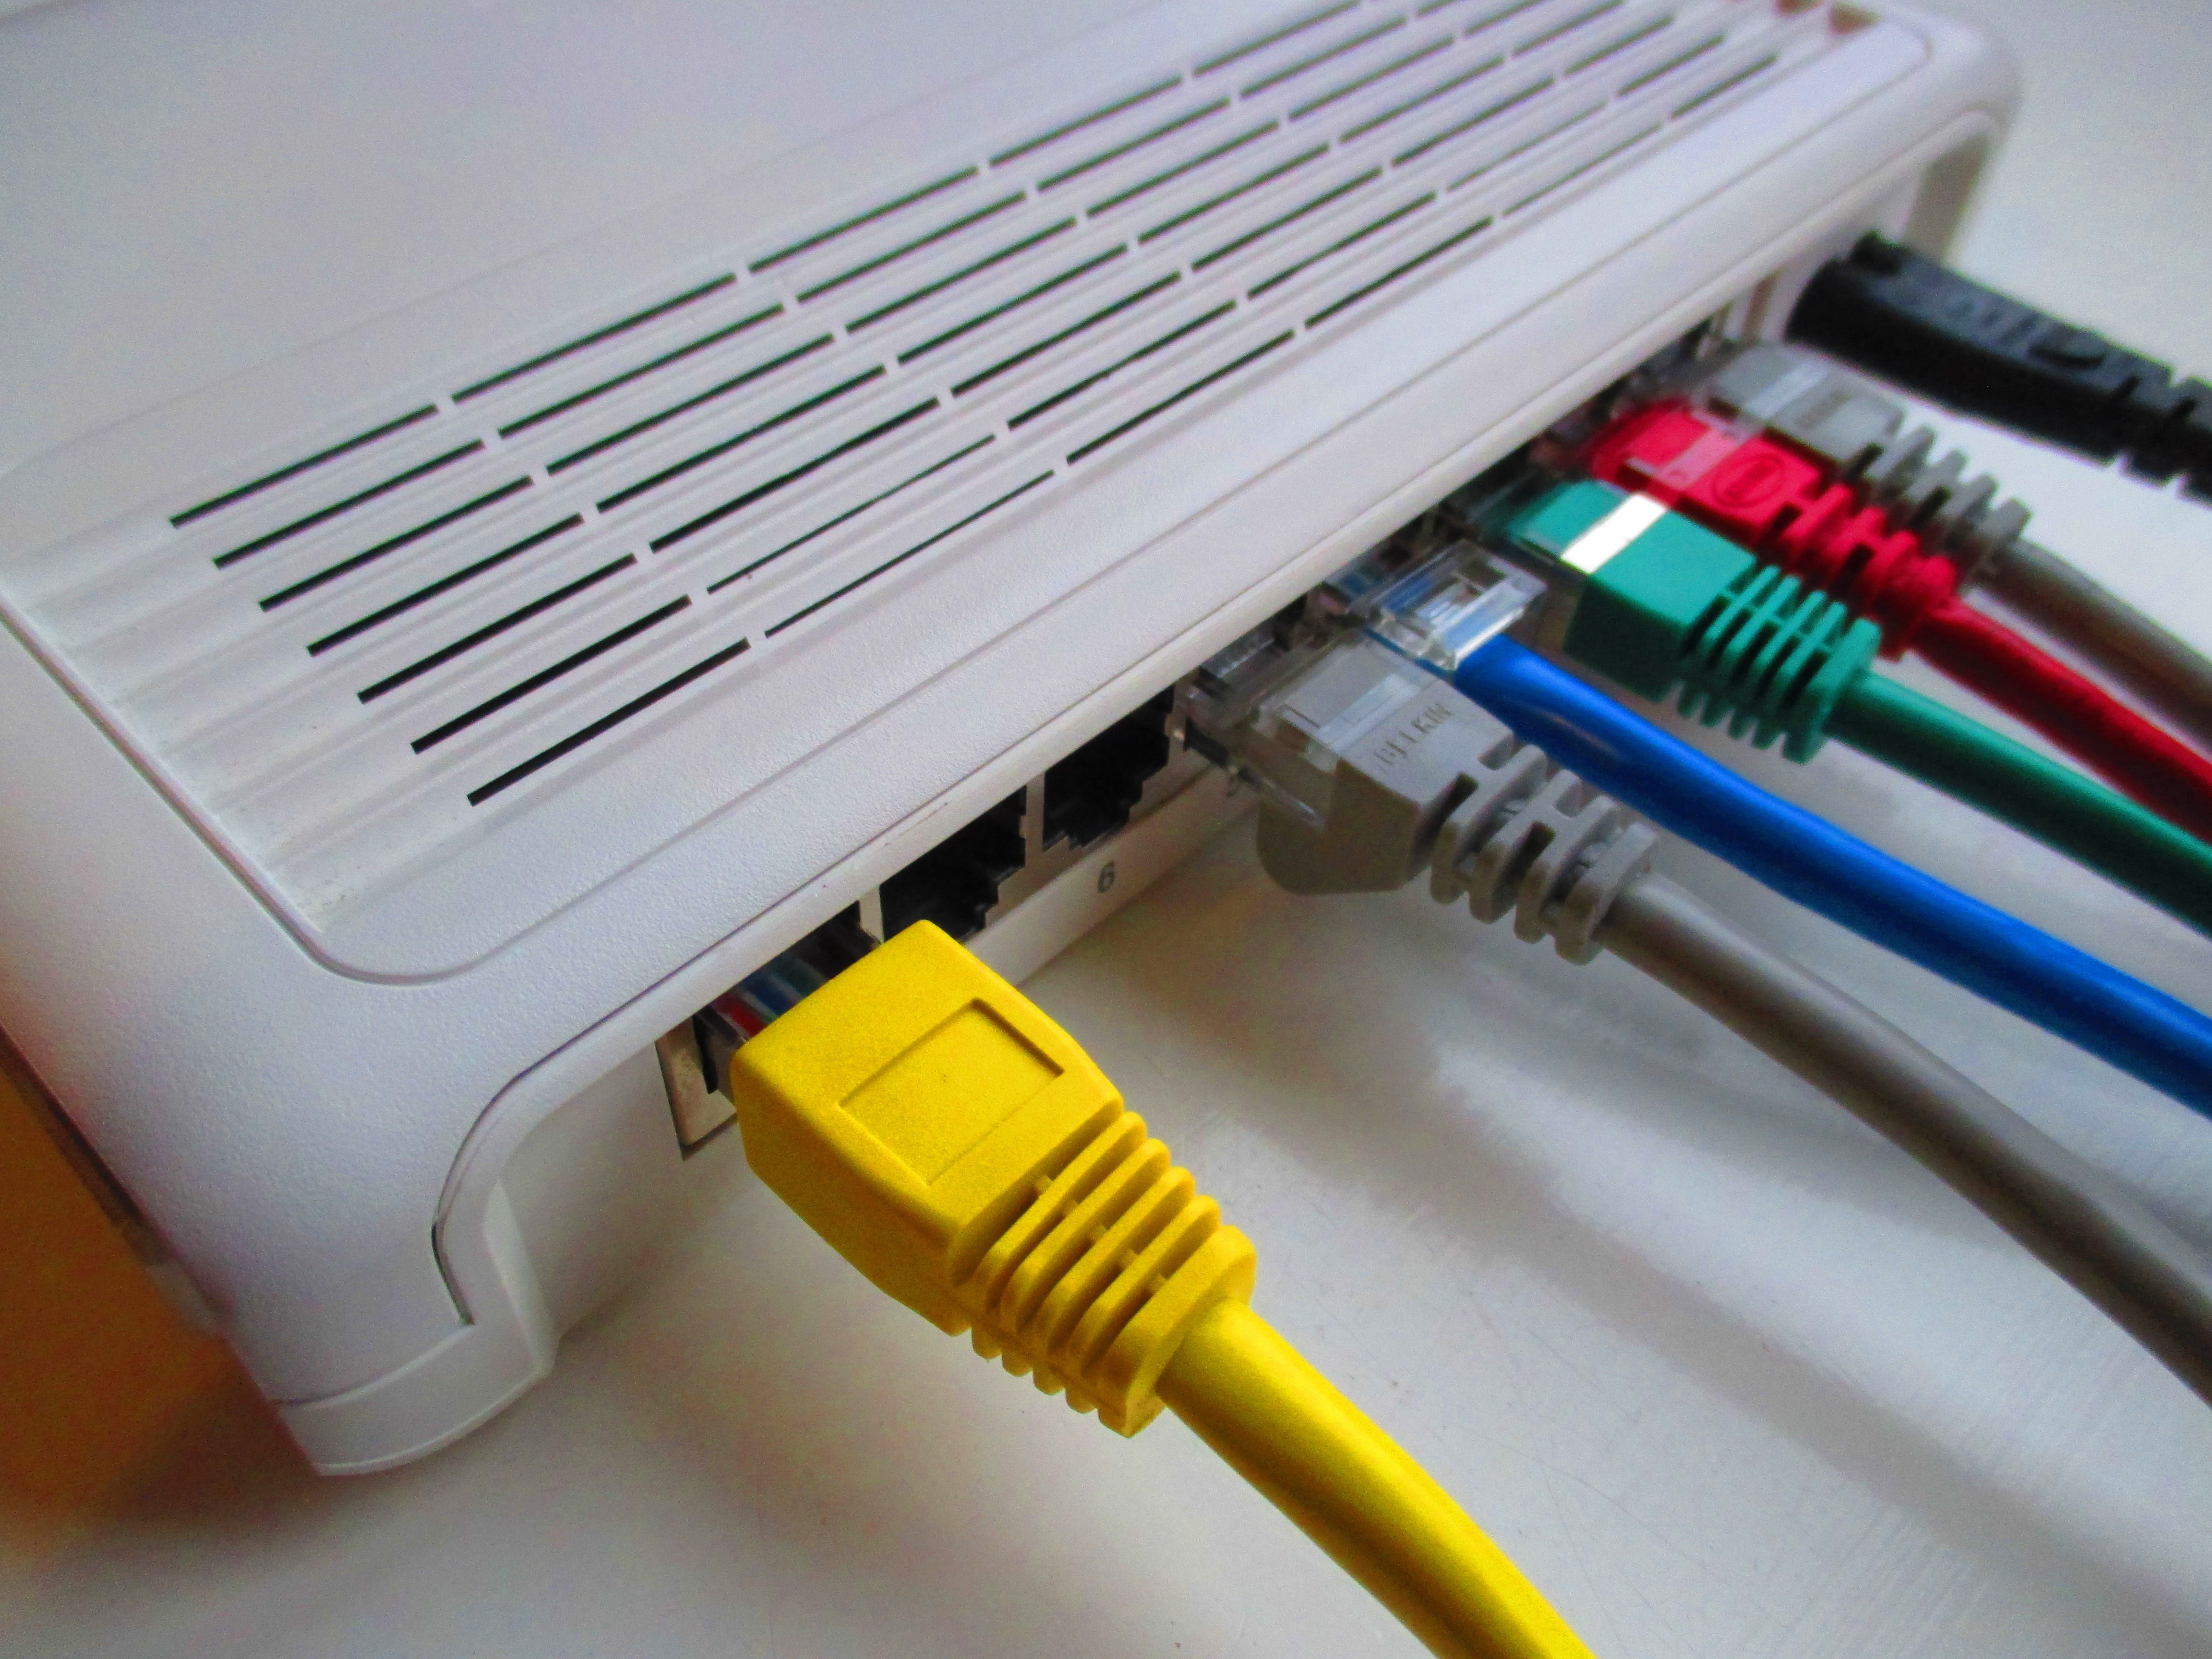
technology, cable, communication, electronic, switch, product, router, ethernet, connection, network, connector, lan, rj45, electrical wiring, electronic device, electronics accessory